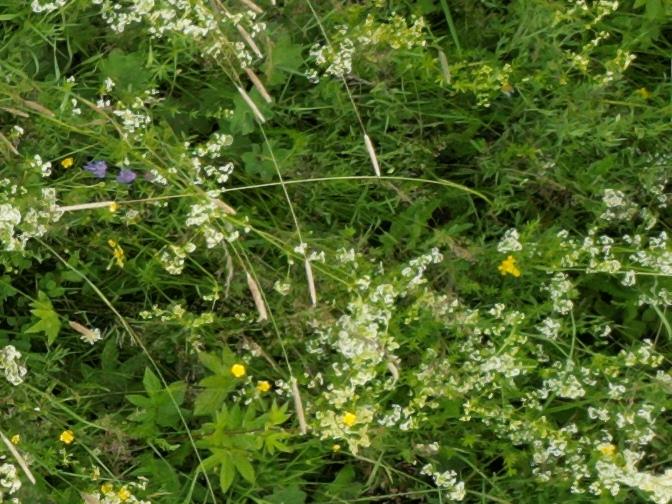
Flowers visible: yarrow flowers, yarrow flowers, yarrow flowers, yarrow flowers, yarrow flowers, yarrow flowers, yarrow flowers, yarrow flowers, yarrow flowers